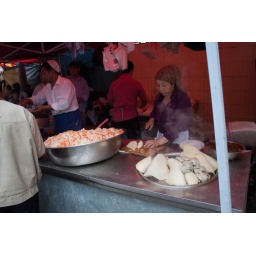
The white things in the foreground are lamb lungs. The food in the bowl is steamed insided the lungs. At Muslim Street Market in Shanghai.